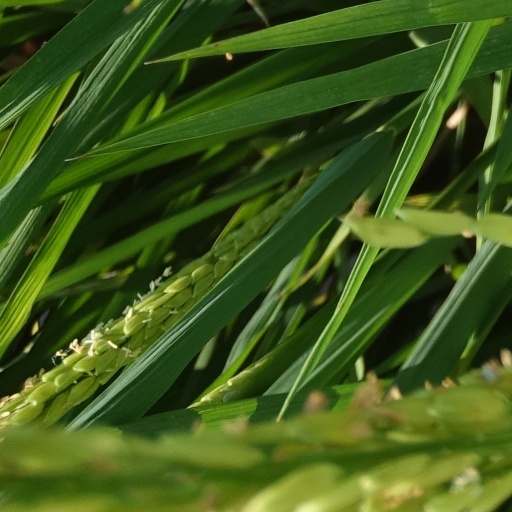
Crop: rice